135th Street station (IRT Lenox Avenue Line)

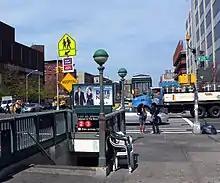
Northbound street stair and elevator

To address overcrowding, in 1909, the New York Public Service Commission proposed lengthening the platforms at stations along the original IRT subway. As part of a modification to the IRT's construction contracts made on January 18, 1910, the company was to lengthen station platforms to accommodate ten-car express and six-car local trains. In addition to $1.5 million (equivalent to $ million in ) spent on platform lengthening, $500,000 (equivalent to $ million in ) was spent on building additional entrances and exits. It was anticipated that these improvements would increase capacity by 25 percent. The platforms at the 135th Street station were extended to the north and to the south. On January 23, 1911, ten-car express trains began running on the East Side Branch.